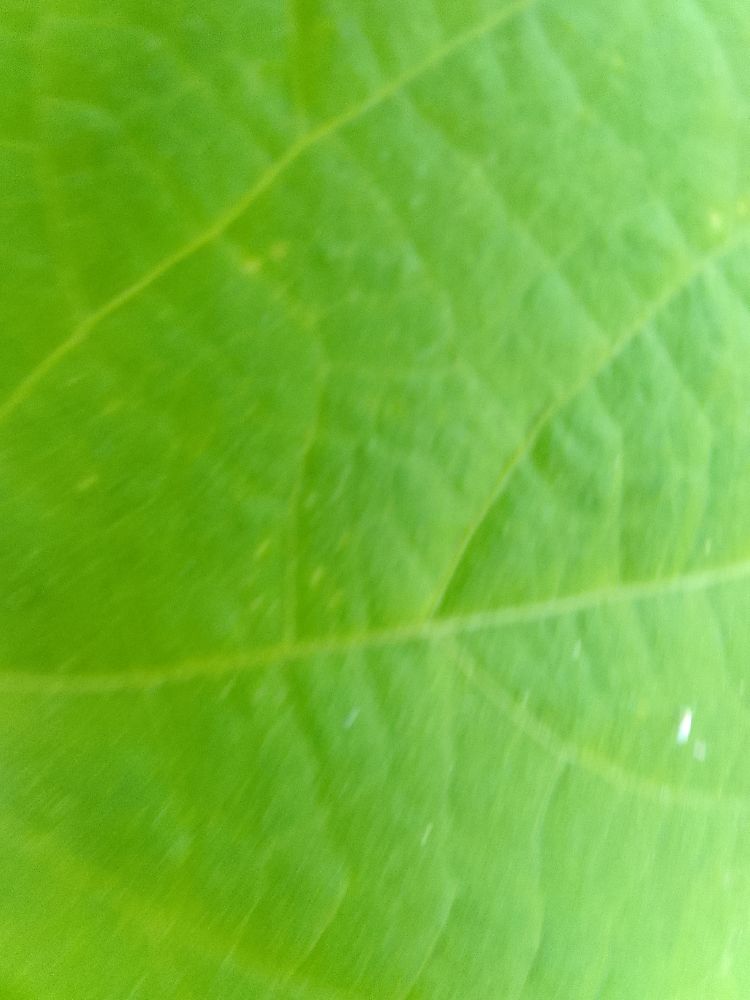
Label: healthy